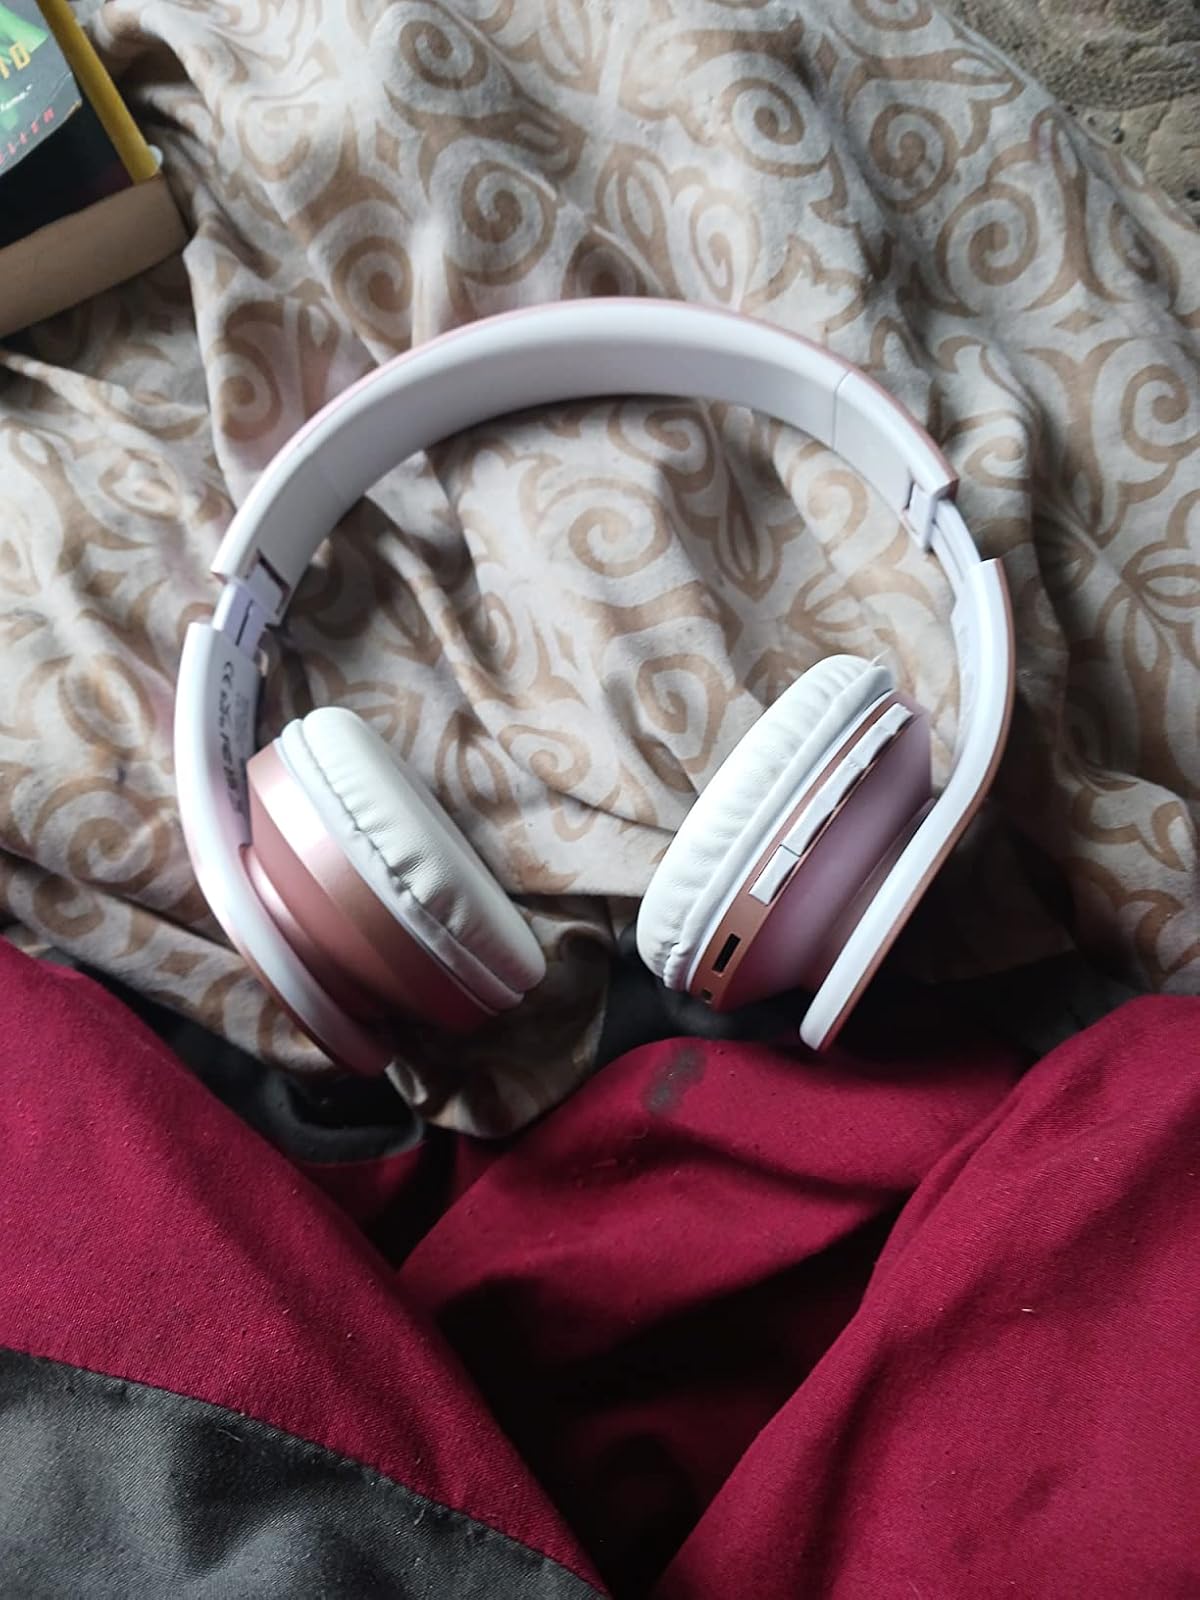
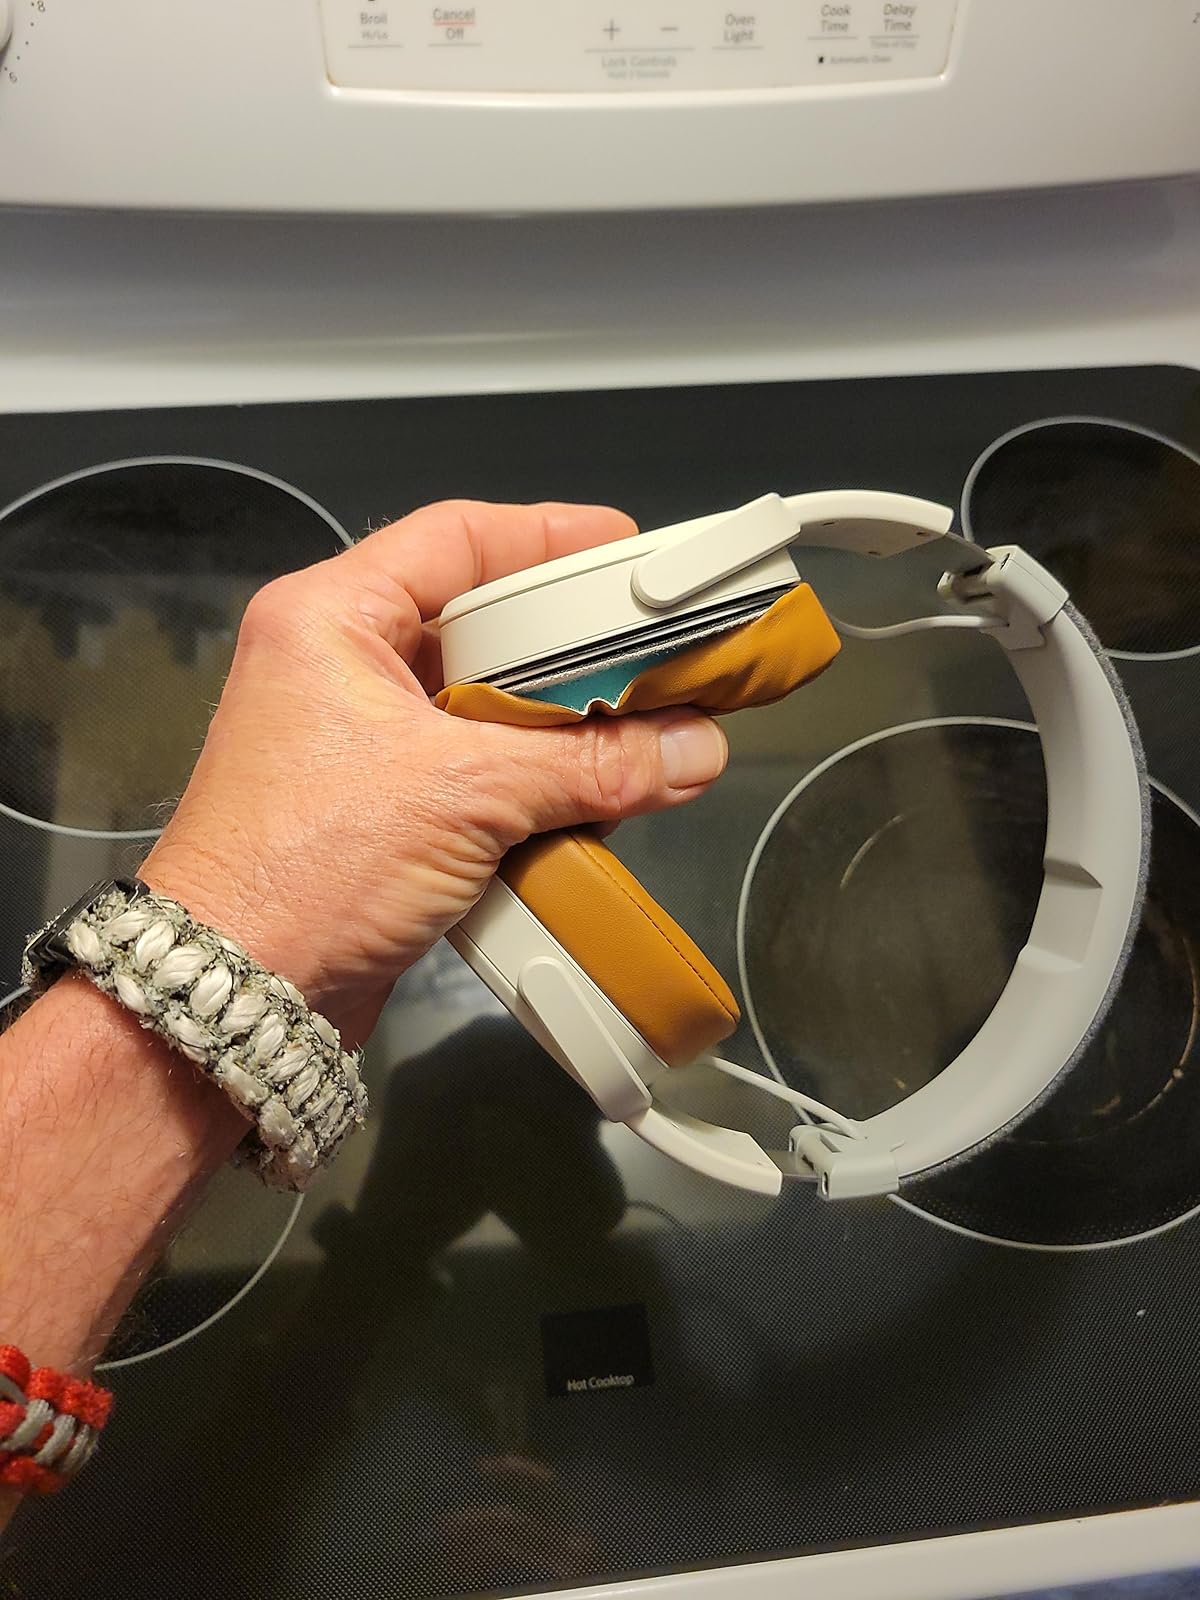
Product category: headphones
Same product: no